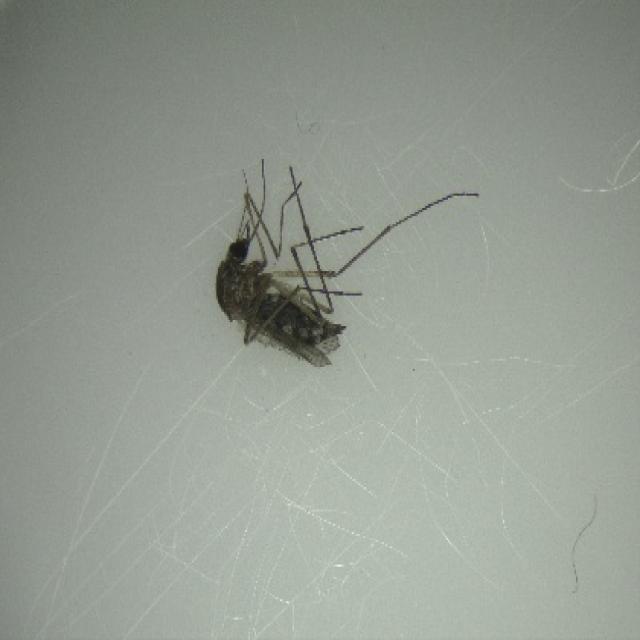
Species: aedes_vexans